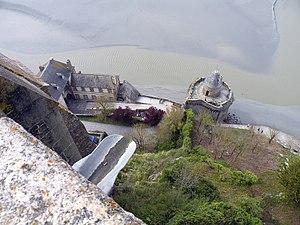
L'enceinte des Fanils est un ouvrage militaire situé sur la commune du Mont-Saint-Michel, en France.